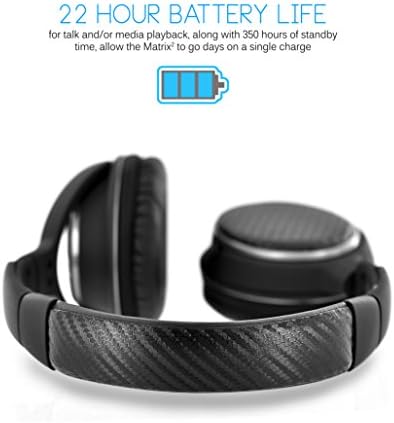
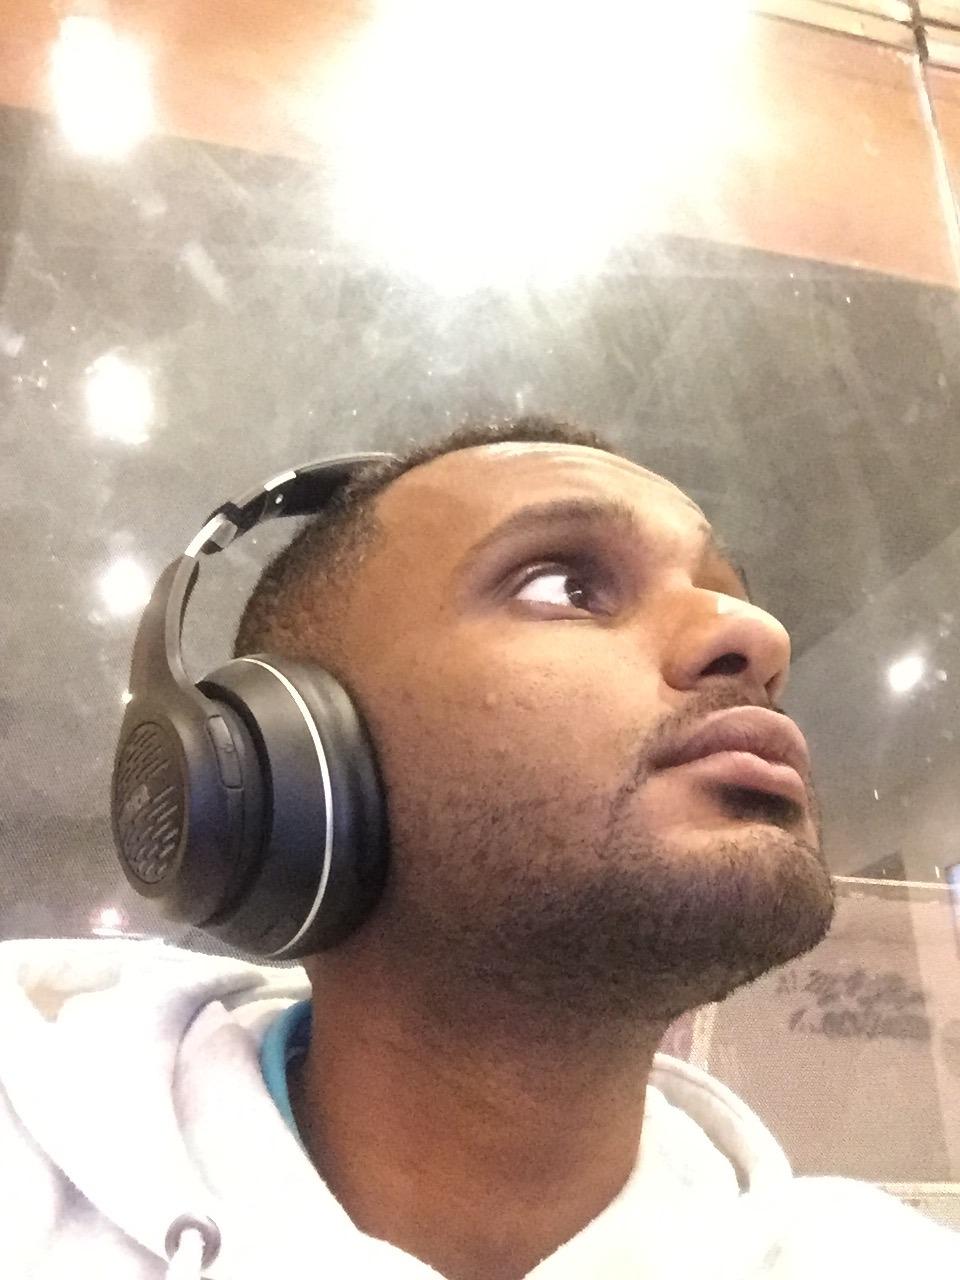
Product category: headphones
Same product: no